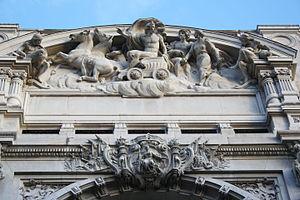
Georges Jules Dufayel, né le 1ᵉʳ janvier 1855 et mort le 28 décembre 1916, est un commerçant parisien et homme d'affaires qui développa le système des achats à crédit et des achats sur catalogue.
Aimé-Jules Dalou, dit Jules Dalou, né à Paris le 31 décembre 1838, et mort dans la même ville le 15 avril 1902, est un sculpteur français.